Viewpoint (Philippine TV program)

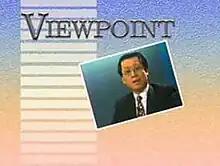
Title card

Viewpoint is a Philippine television public affairs show broadcast by GMA Radio-Television Arts. Hosted by Dong Puno, it premiered on August 21, 1984. The show concluded in November 1994.